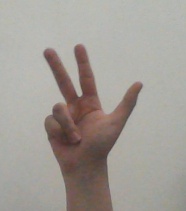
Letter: al